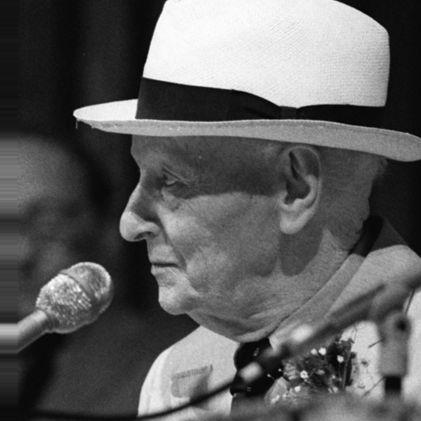
Age: 85